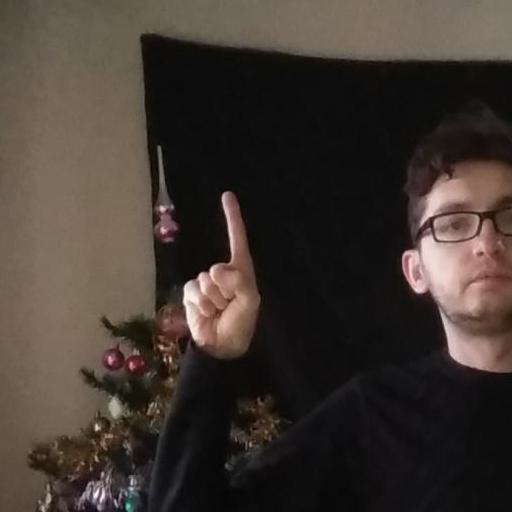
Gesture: one